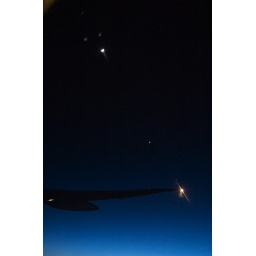
view from plane window , sun moon and stars, heading over Dubai